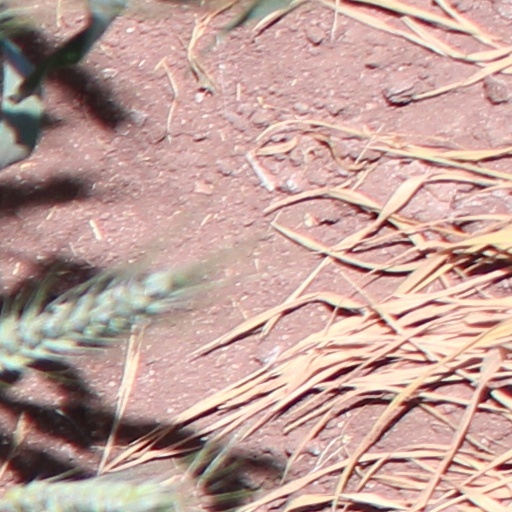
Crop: wheat